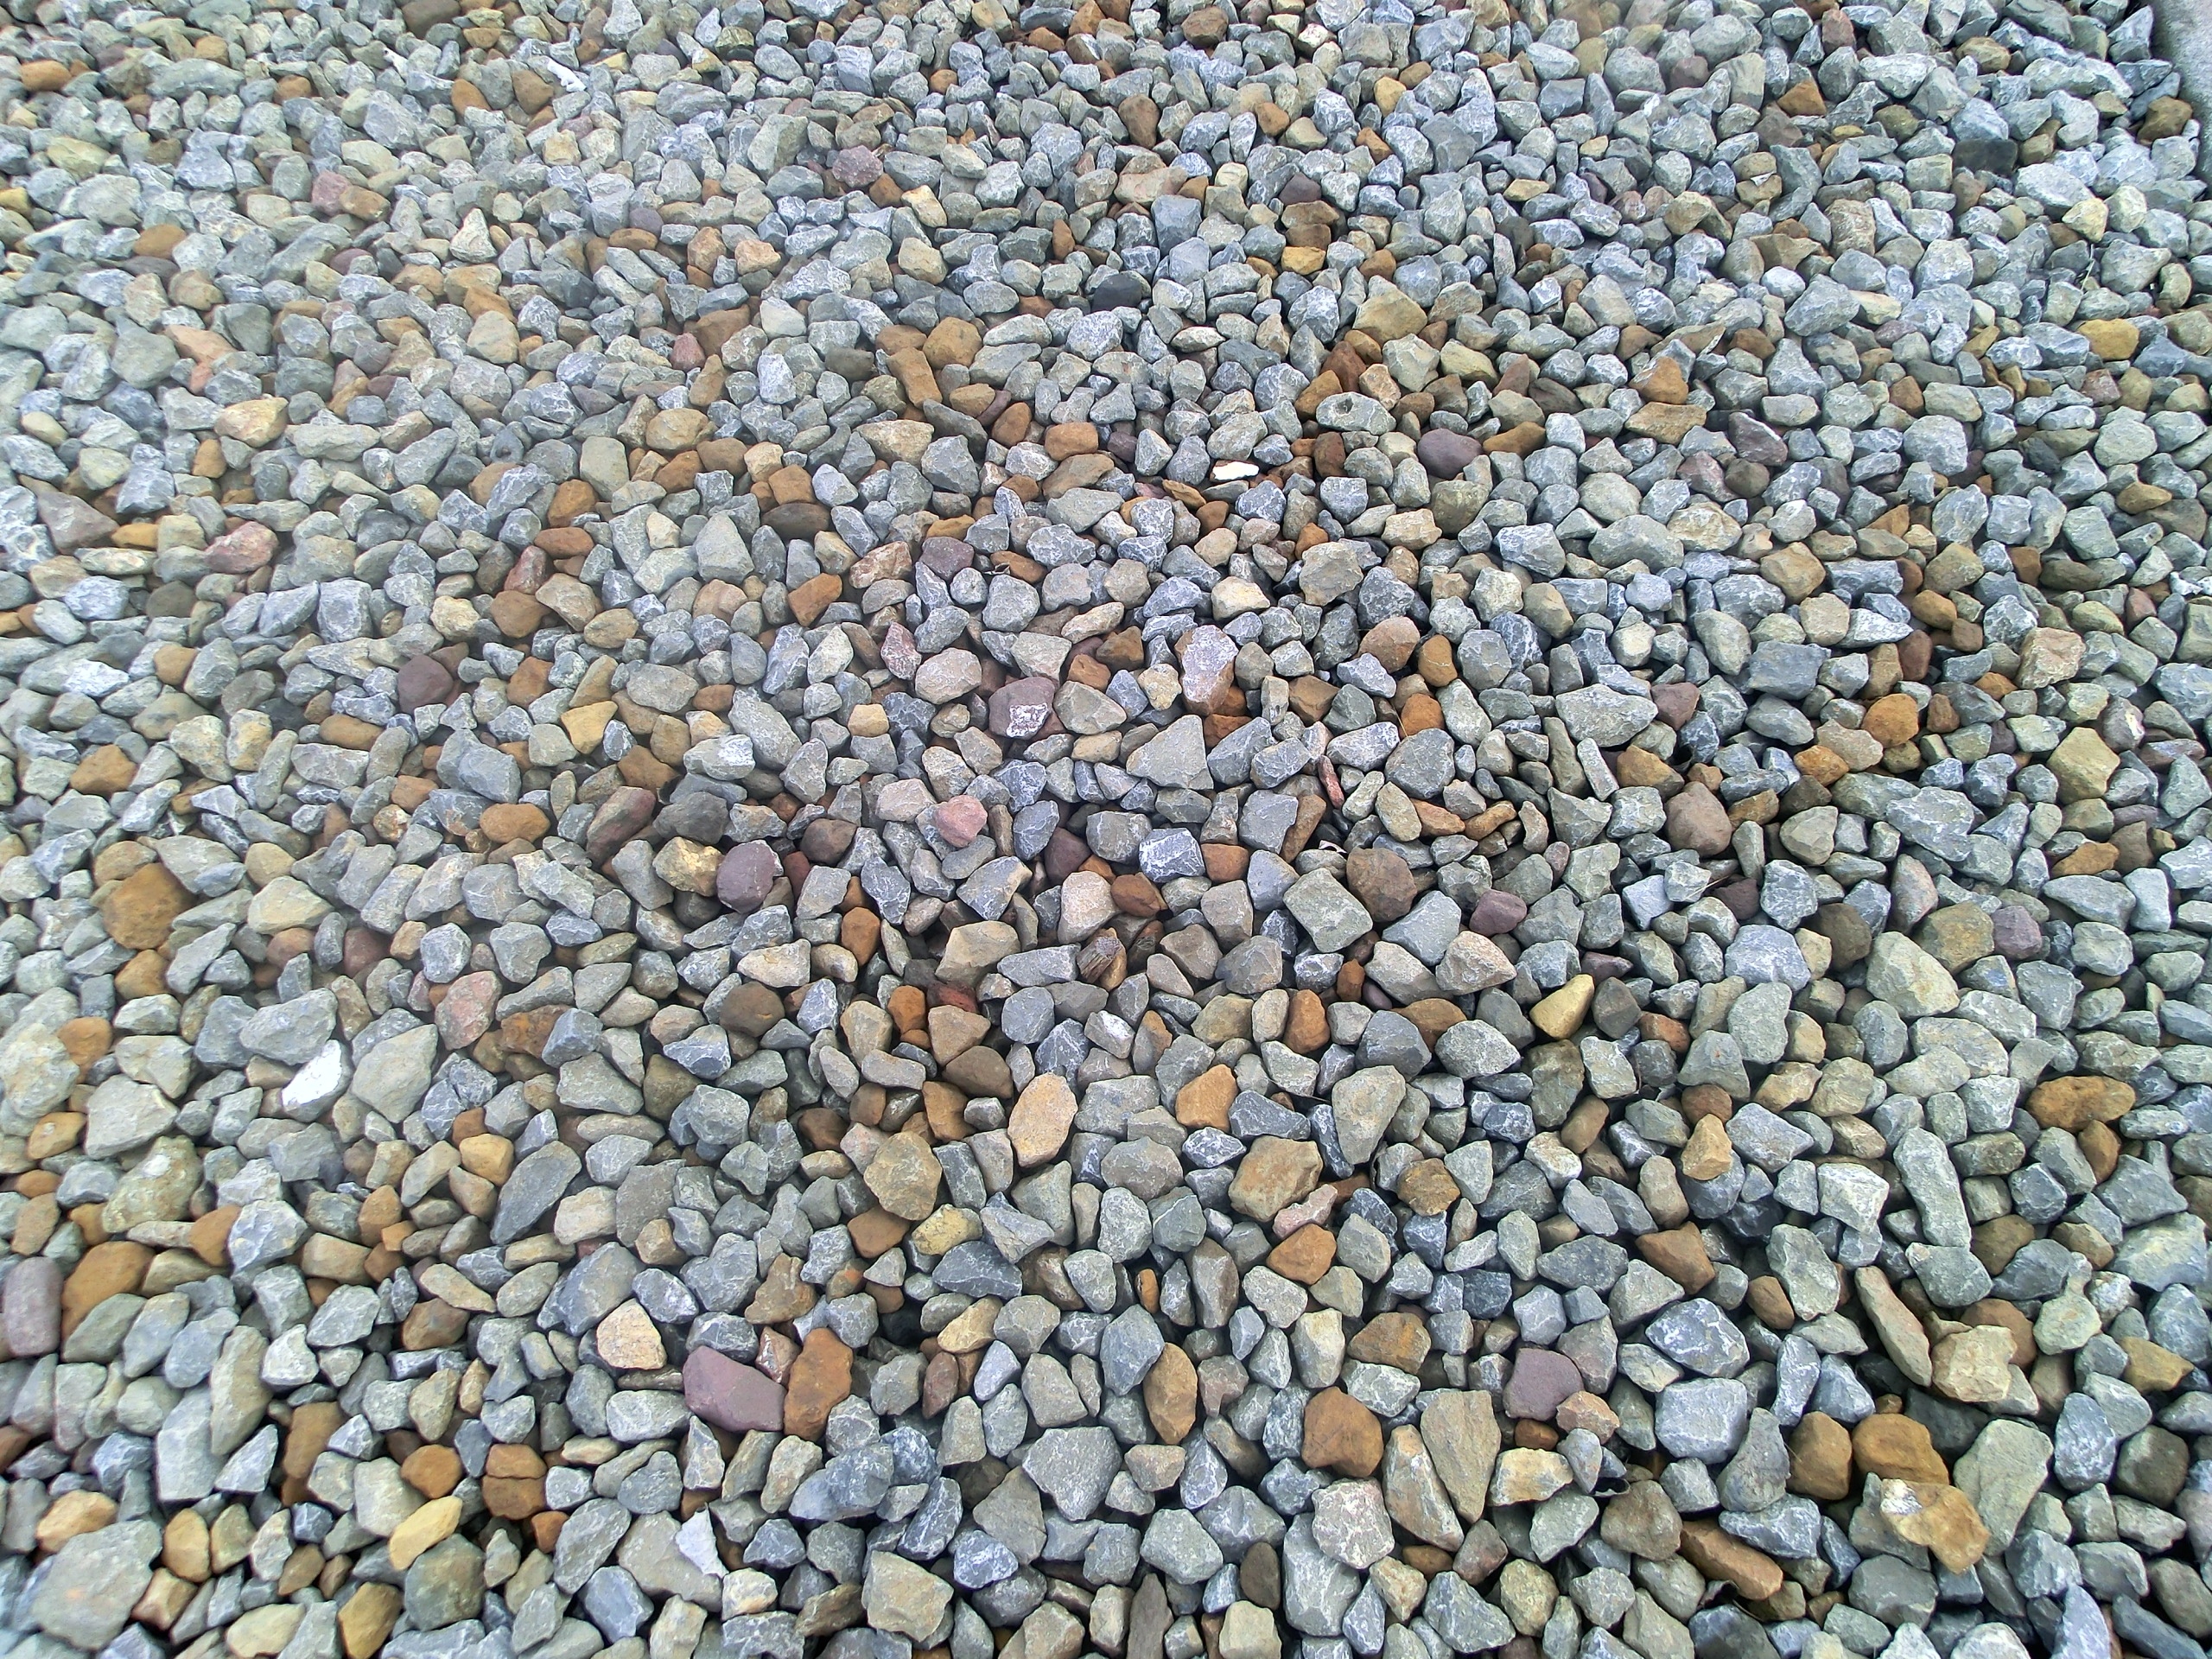
sand, rock, asphalt, pebble, soil, stone wall, material, stones, rubble, background, gravel, pebbles, scree, away, flooring